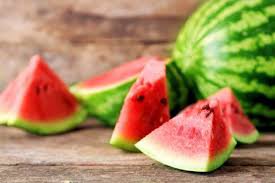
Label: Watermelon